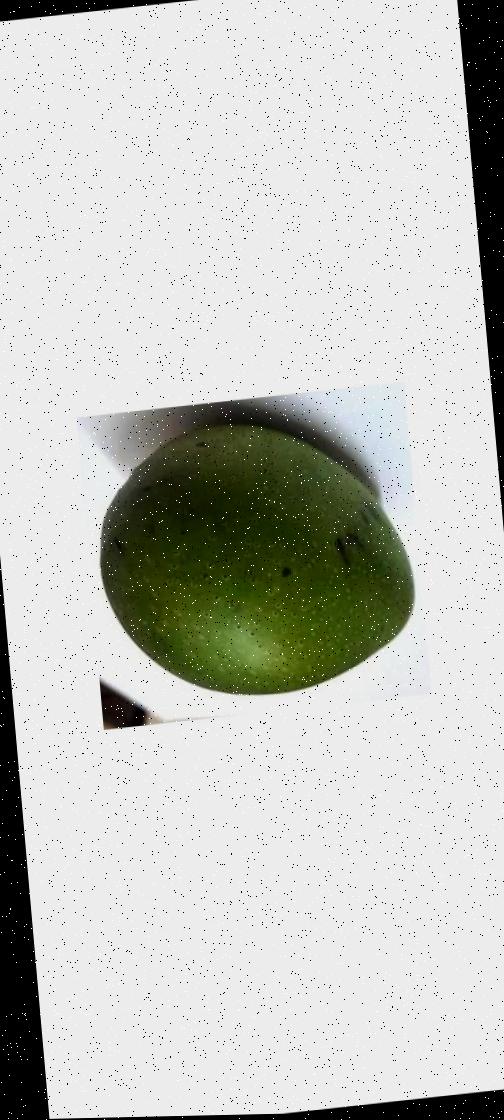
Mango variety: Ashshina Zhinuk